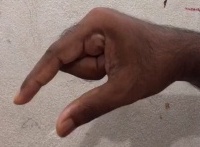
ASL sign: Q